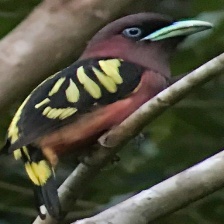
Species: BANDED BROADBILL
Scientific name: EURYLAIMUS JAVANICUS